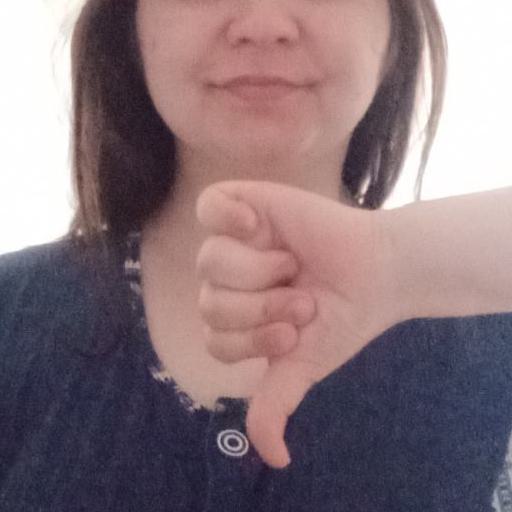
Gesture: dislike